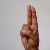
The image shows a hand gesture representing the letter 'U' in Indian Sign Language.